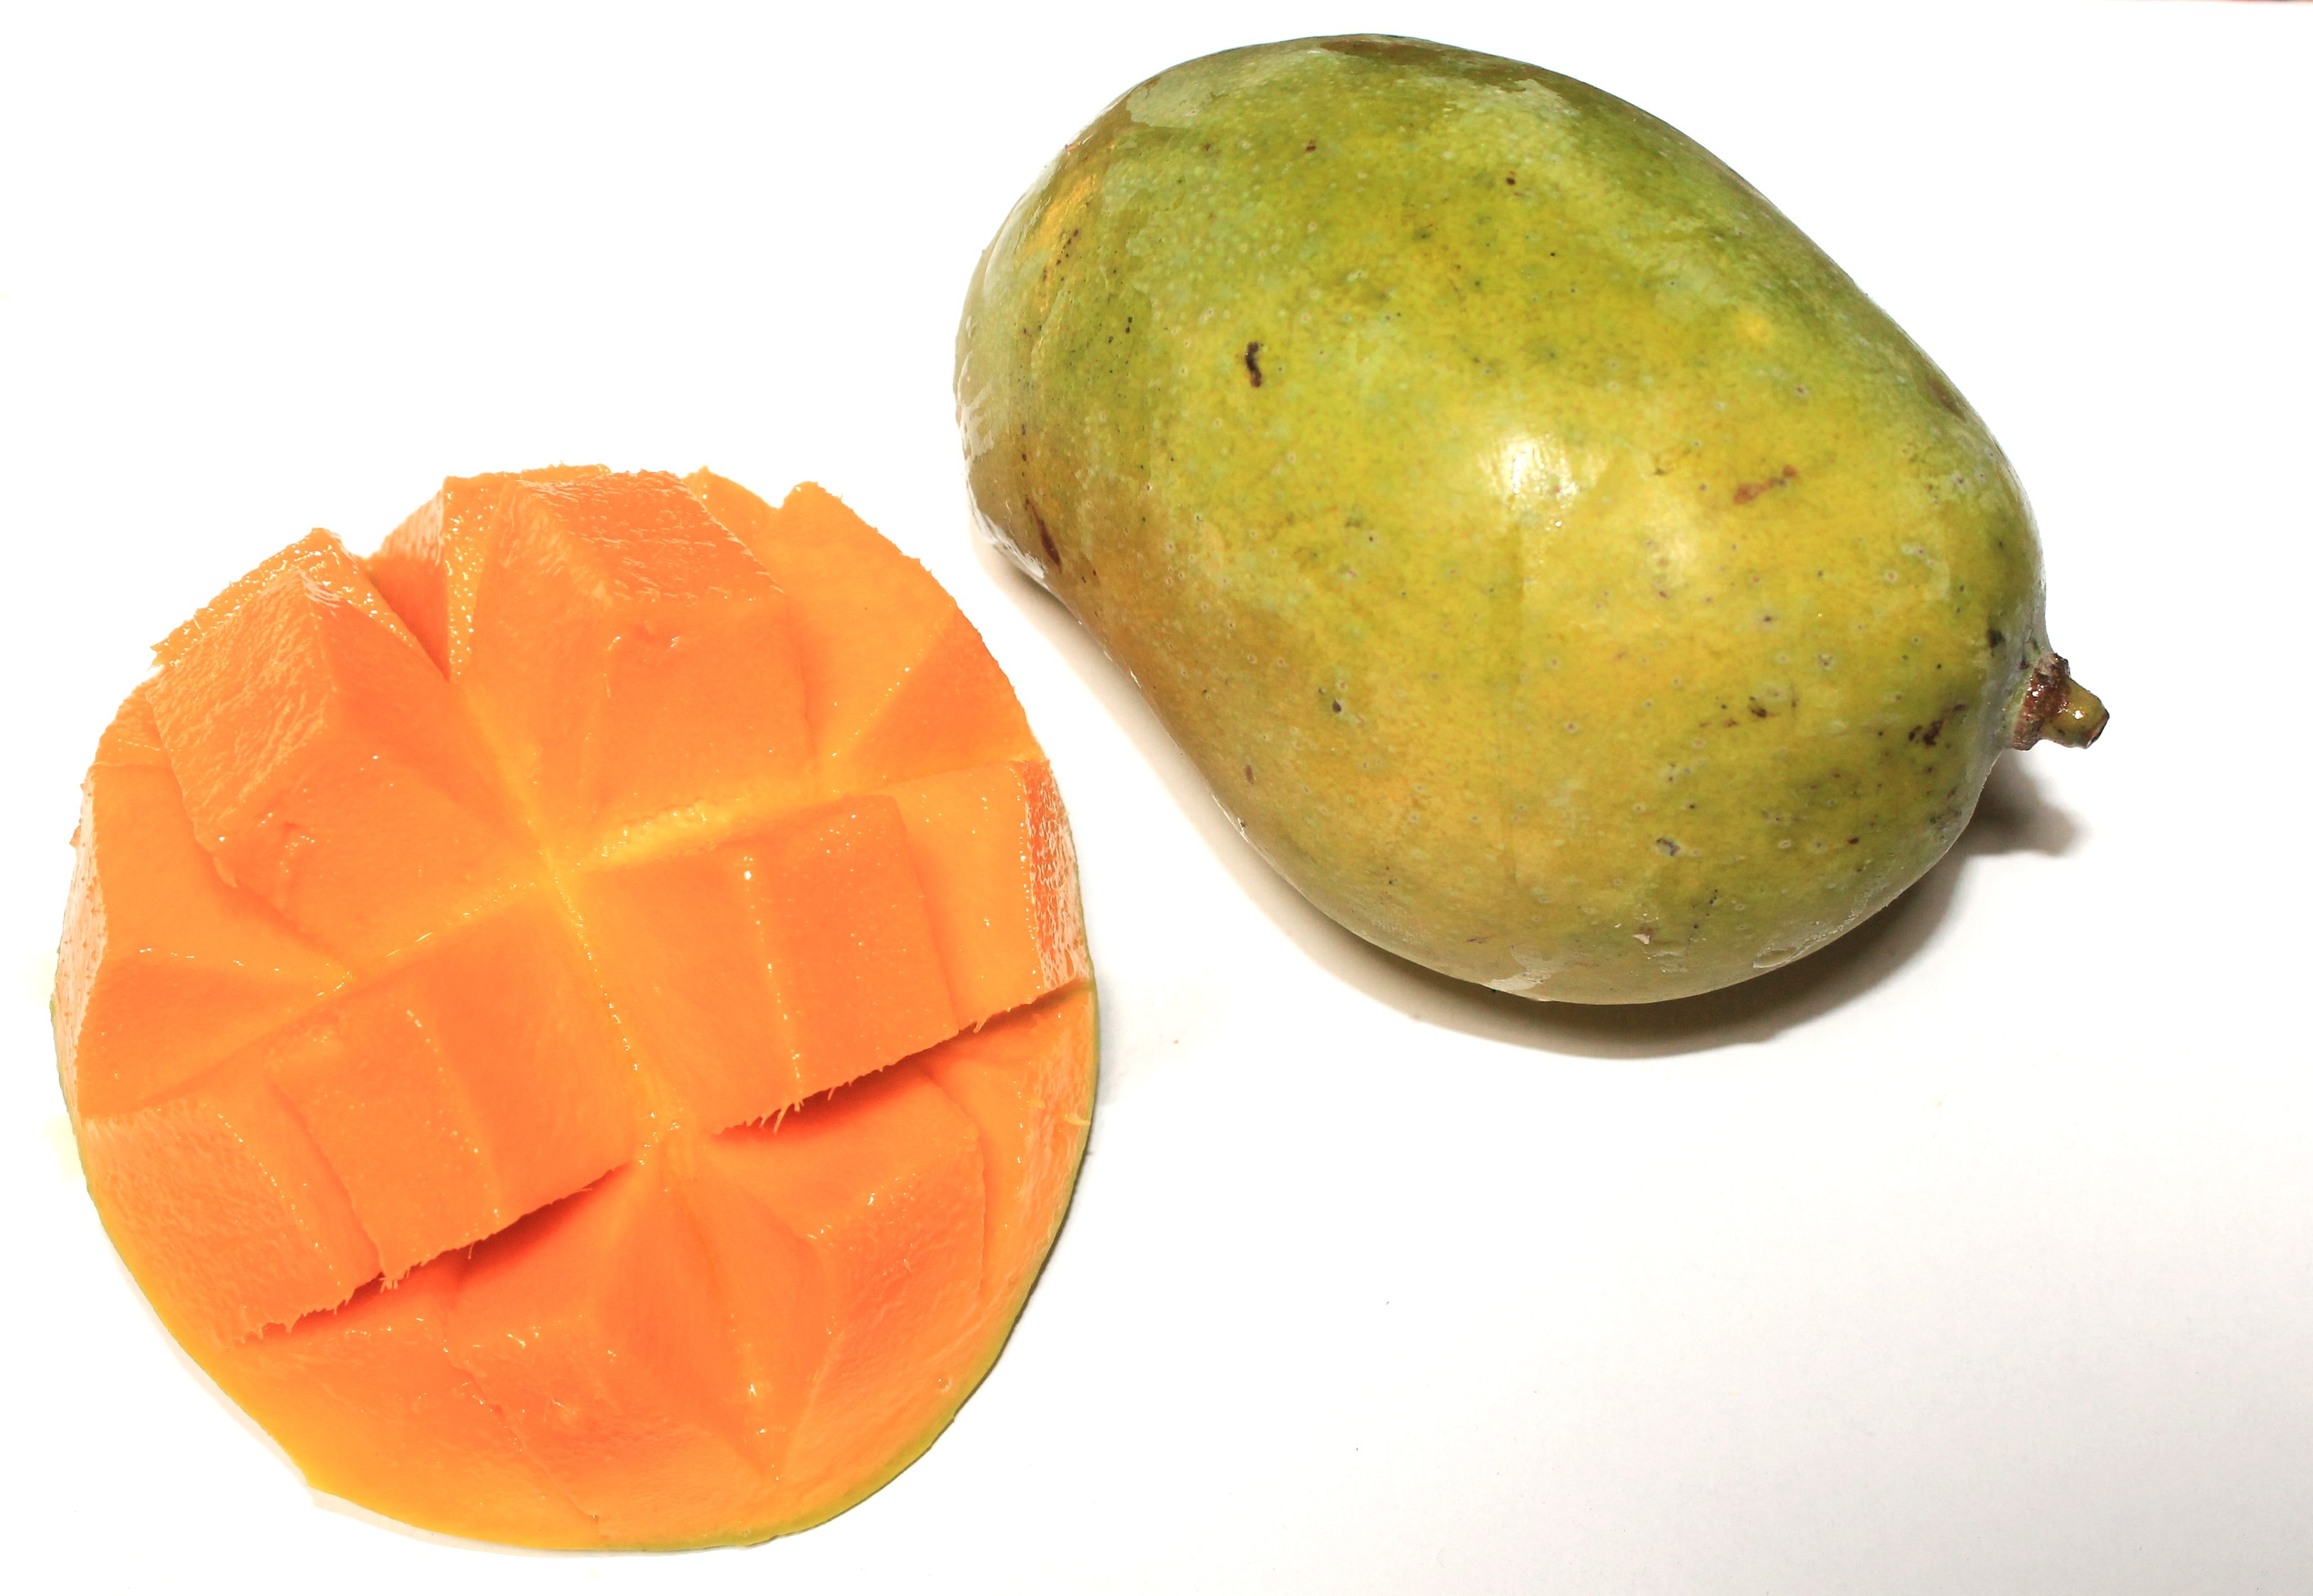
plant, fruit, food, produce, vegetable, mango, calabaza, papaya, flowering plant, land plant